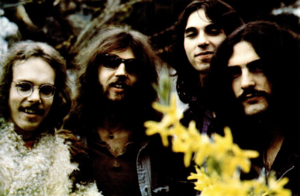
Cactus est un groupe rock américain, originaire de Long Island, à New York. Il a été un précurseur du hard rock qui s'est formé en 1969. Le groupe se sépare en 1972 et revient cette même année, mené par Duane Hitchings, avant de se séparer en 1979. Près de trente ans après, Cactus se reforme en 2006.